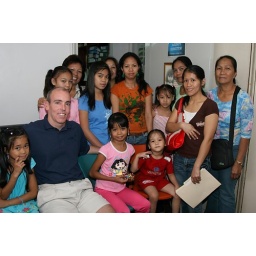
Mary Joy is standing in the blue shirt...